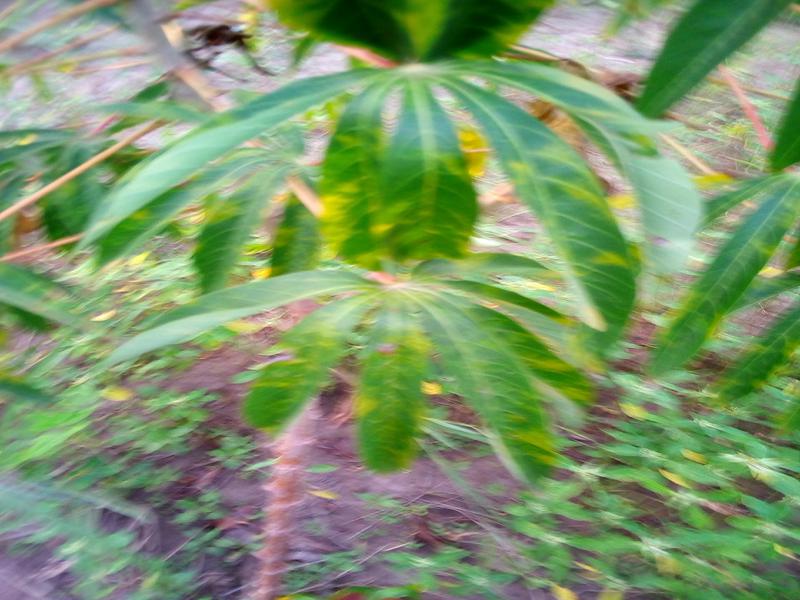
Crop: cassava
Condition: brown_streak_disease